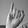
ASL letter: I